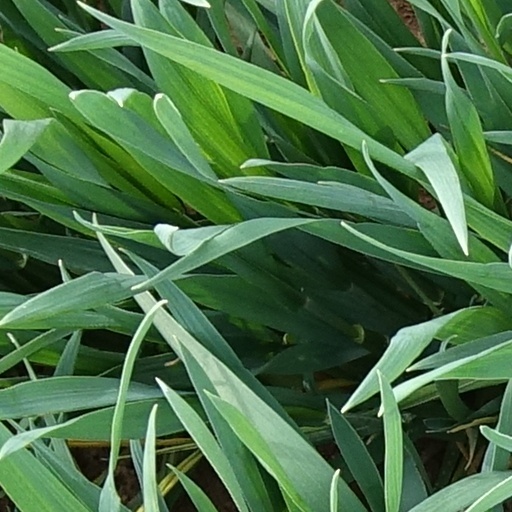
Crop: wheat